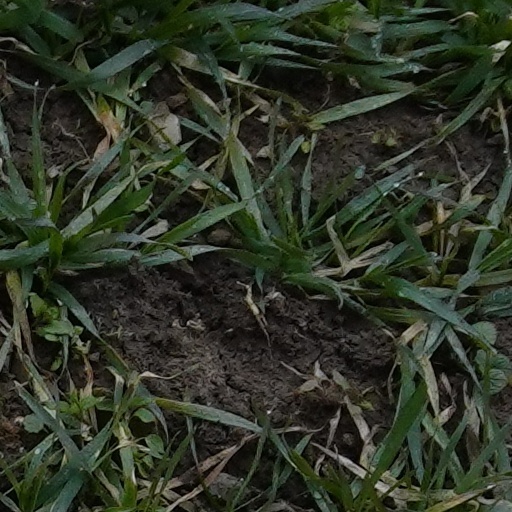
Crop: wheat